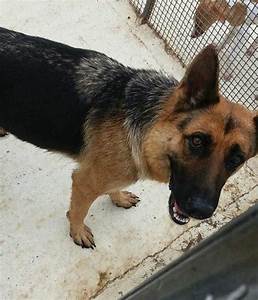
Label: dog